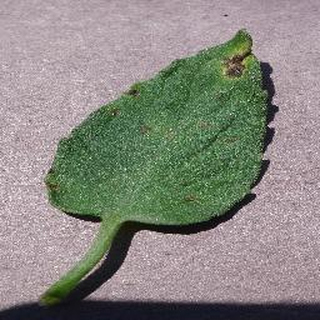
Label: tomato_septoria_leaf_spot